St Anne's Church, Alderney

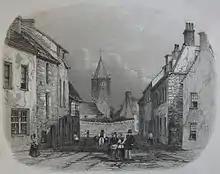
Historical view of Saint Anne, church in background

During the Second World War, when the town was under German occupation and all its citizens had vacated the town, the church was used as a store, and its premises were damaged. A machine-gun post was set up then in the belfry, and still-visible graffiti on the stone work left by soldiers bears mute witness to the occupation. Pews had been removed from the church premises. After the war, the church figured in substantial restoration work in the town, completed in 1953. The Bishop of Winchester rededicated the church on 11 June of that year. A redeeming event recorded in 1998 was the restoration of an old Bible dated 1683 and bound in with a copy of the Book of Common Prayer and a Metrical Psalter dated 1679. It was partially damaged by dampness but had been substituted with manuscript sheets exquisitely engraved in small copper plates. The Bible was restored to the church by the widow of a soldier who had taken it from there and had stored it in his library in Germany.